Monroe Doctrine

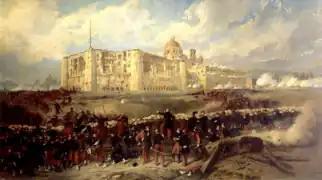
French intervention in Mexico, 1861–1867

Because the United States lacked both a credible navy and army at the time, the doctrine was largely disregarded internationally. Prince Klemens von Metternich of Austria was angered by the statement, and wrote privately that the doctrine was a "new act of revolt" by the U.S. that would grant "new strength to the apostles of sedition and reanimate the courage of every conspirator."